Perperene

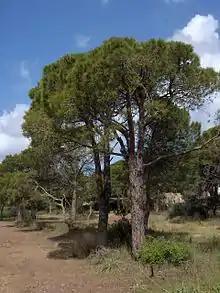
Environment of Perperene occupied by pinus pinea.

Perperene ( "Perperini") or Perperena (Περπερήνα "Perperina") was a city of ancient Mysia on the south-east of Adramyttium, in the neighbourhood of which there were copper mines and good vineyards. It was said by some to be the place in which Thucydides had died. Stephanus of Byzantium calls the town Parparum or Parparon (Παρπάρων), but he writes that some called the place Perine. Ptolemy calls it Perpere or Permere. According to the Suda, Hellanicus of Lesbos, a 5th-century BC Greek logographer, died at Perperene at age 85. At a later date it was given the name Theodosiopolis or Theodosioupolis (Θεοδοσιούπολις).